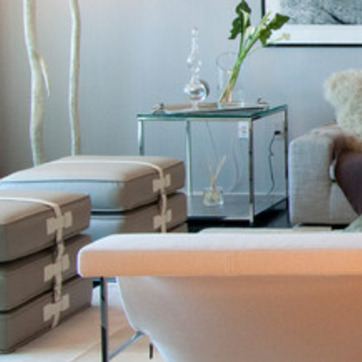
Material: leather